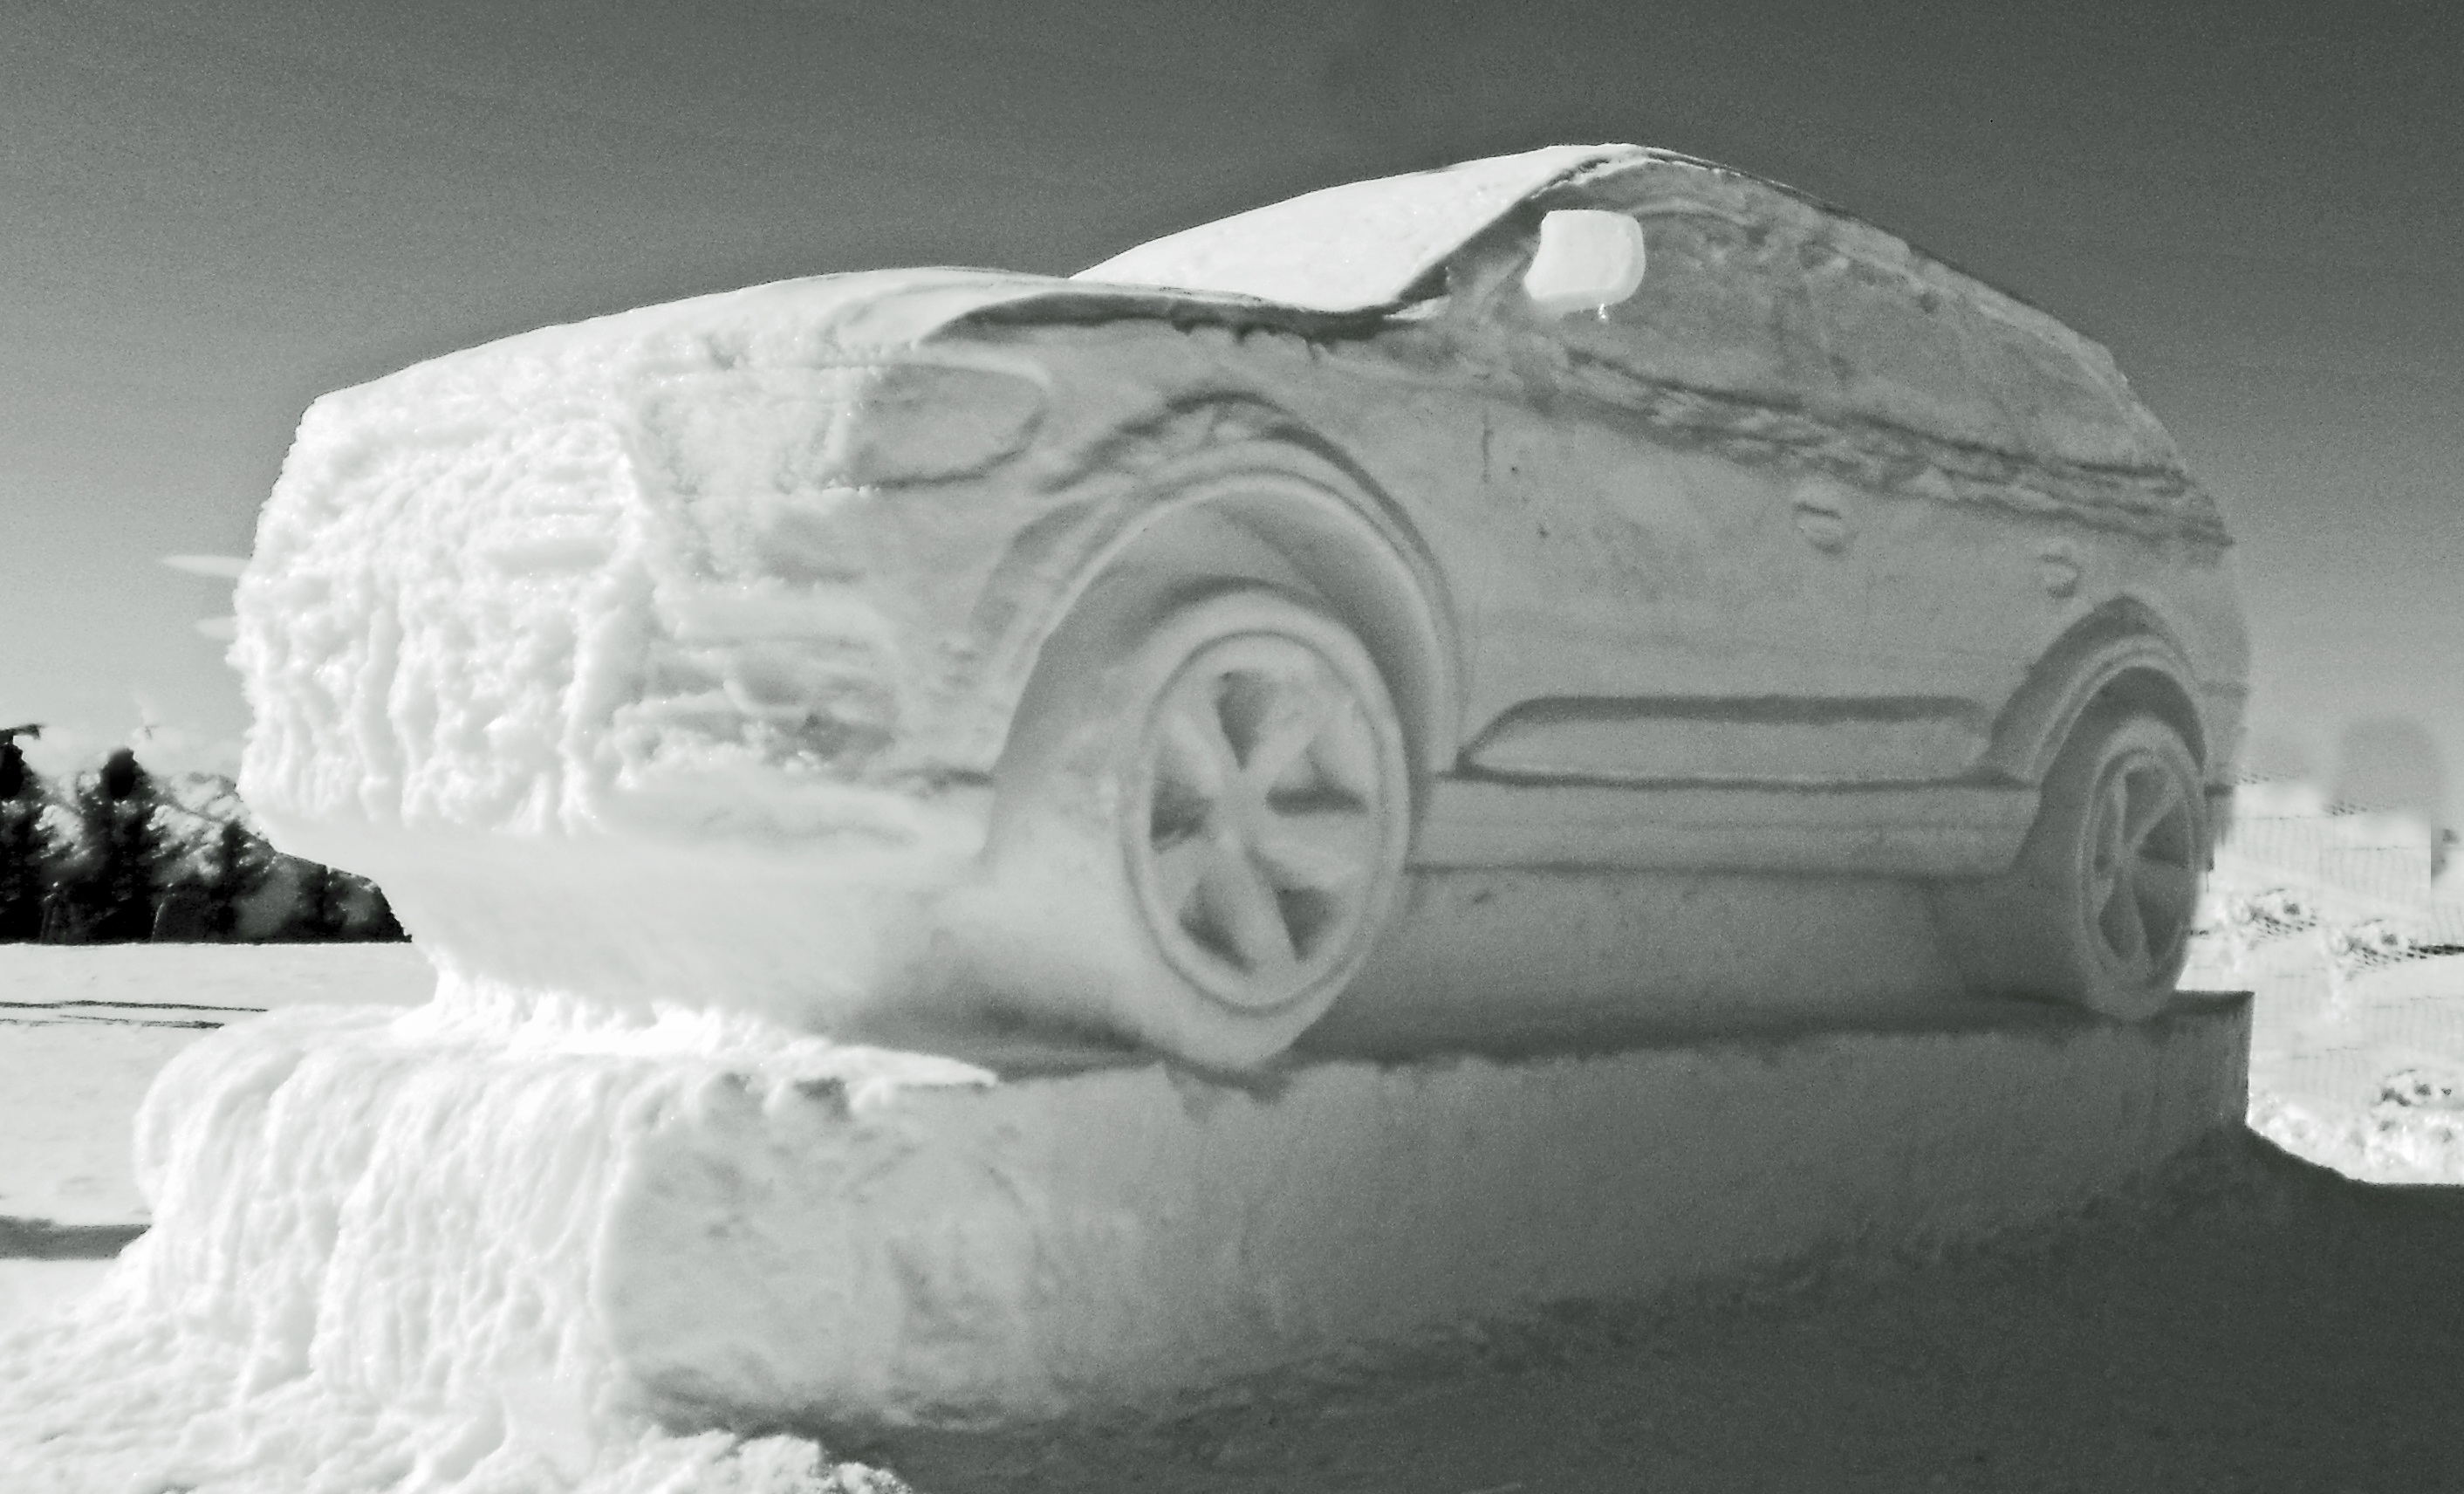
snow, winter, black and white, car, wheel, vehicle, weather, auto, monochrome, automotive, bumper, audi, pkw, sport utility vehicle, monochrome photography, audi quattro, automobile make, automotive exterior, automotive design, mid size car